Call changes

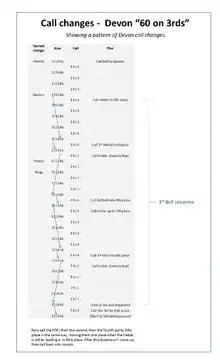
The Devon competition piece, 60 on 3rds is partially shown here to illustrate the evolving structure.

Call changes are also rung as a form of change ringing in their own right, principally in parts of Devon and Cornwall.